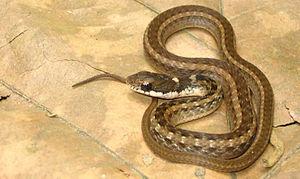
Rhabdophis spilogaster est une espèce de serpents de la famille des Natricidae.